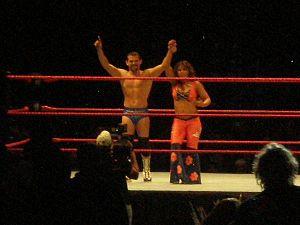
Jamie Noble et Mickie James.
James Howard Gibson, né le 23 décembre 1976 à Hanover, en Virginie occidentale, plus connu sous le nom de Jamie Noble, est un catcheur américain employé par la World Wrestling Entertainment en tant que producteur.